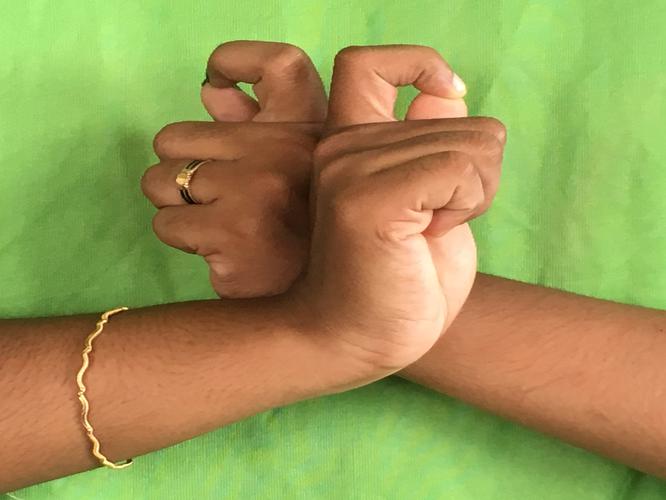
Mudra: Berunda
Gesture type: double_hand